Misteri di Trapani

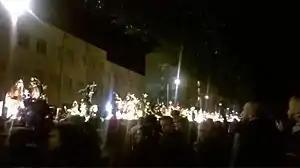
The Procession in the night

The Processione dei Misteri di Trapani or simply the Misteri di Trapani (in English the "Procession of the Mysteries of Trapani" or the "Mysteries of Trapani") is a day-long passion procession featuring twenty floats of lifelike sculptures made of wood, canvas and glue. These sculptures are of individual scenes of the events of the Passion, a passion play at the centre and the culmination of the Holy Week in Trapani.